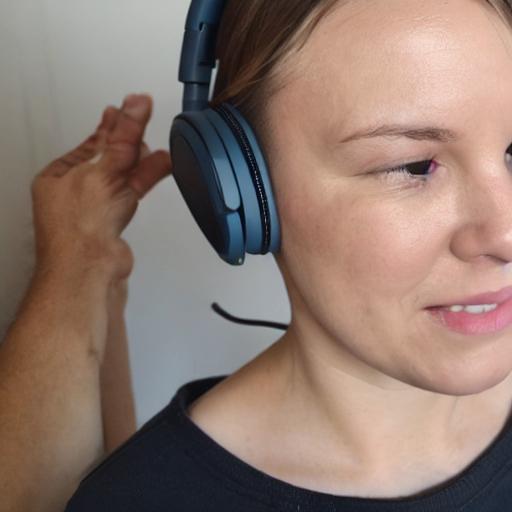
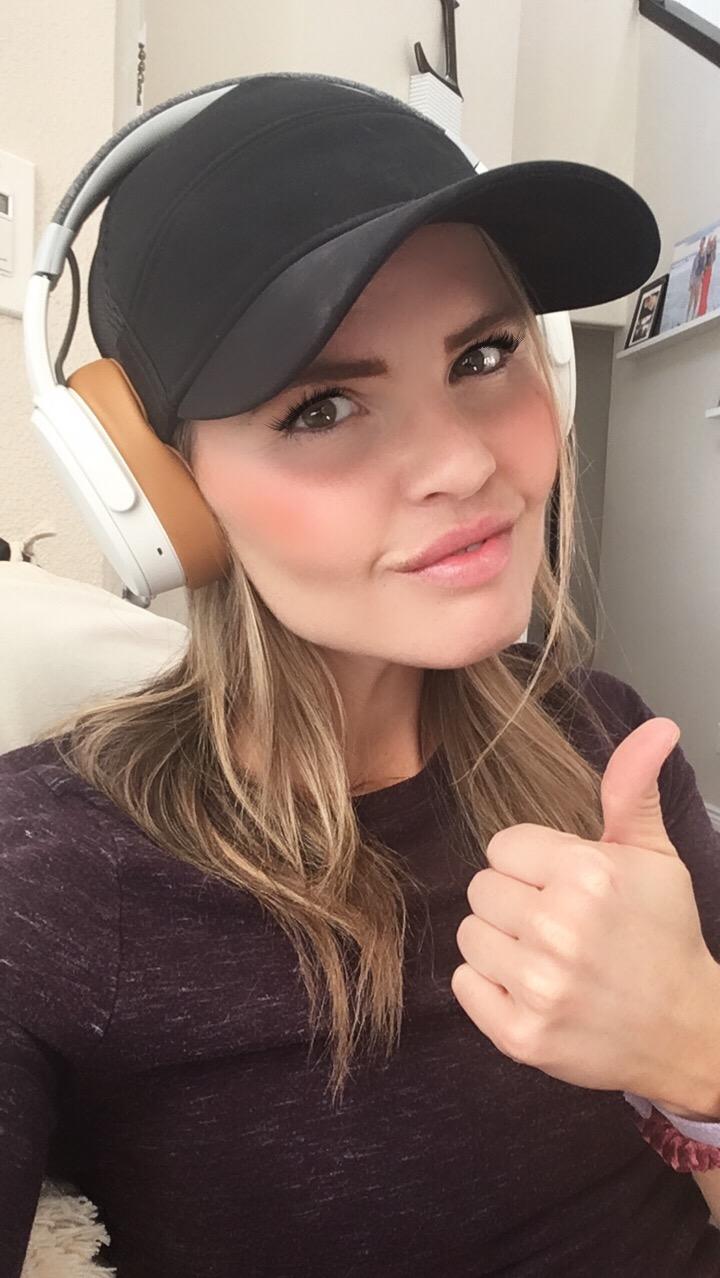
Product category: headphones
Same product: no